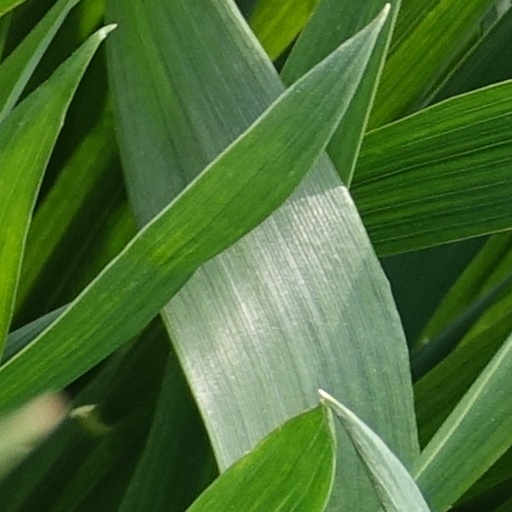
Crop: wheat